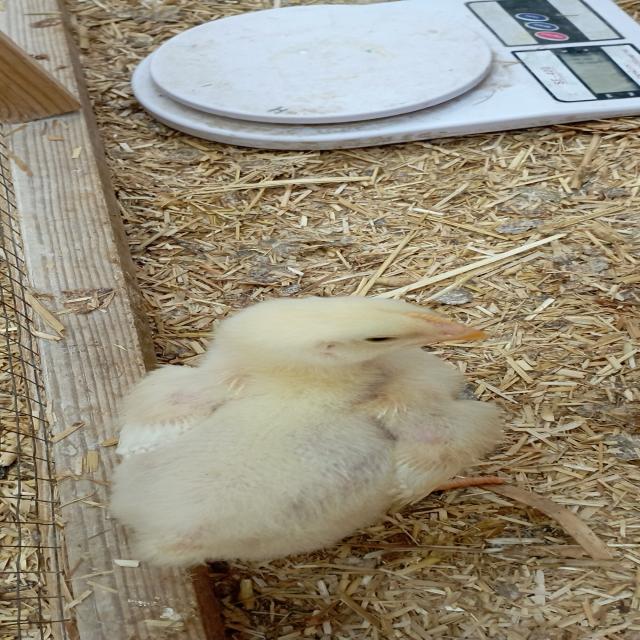
Weight: 336 g